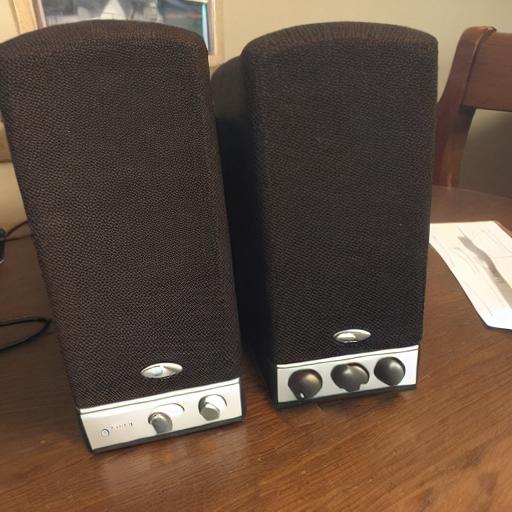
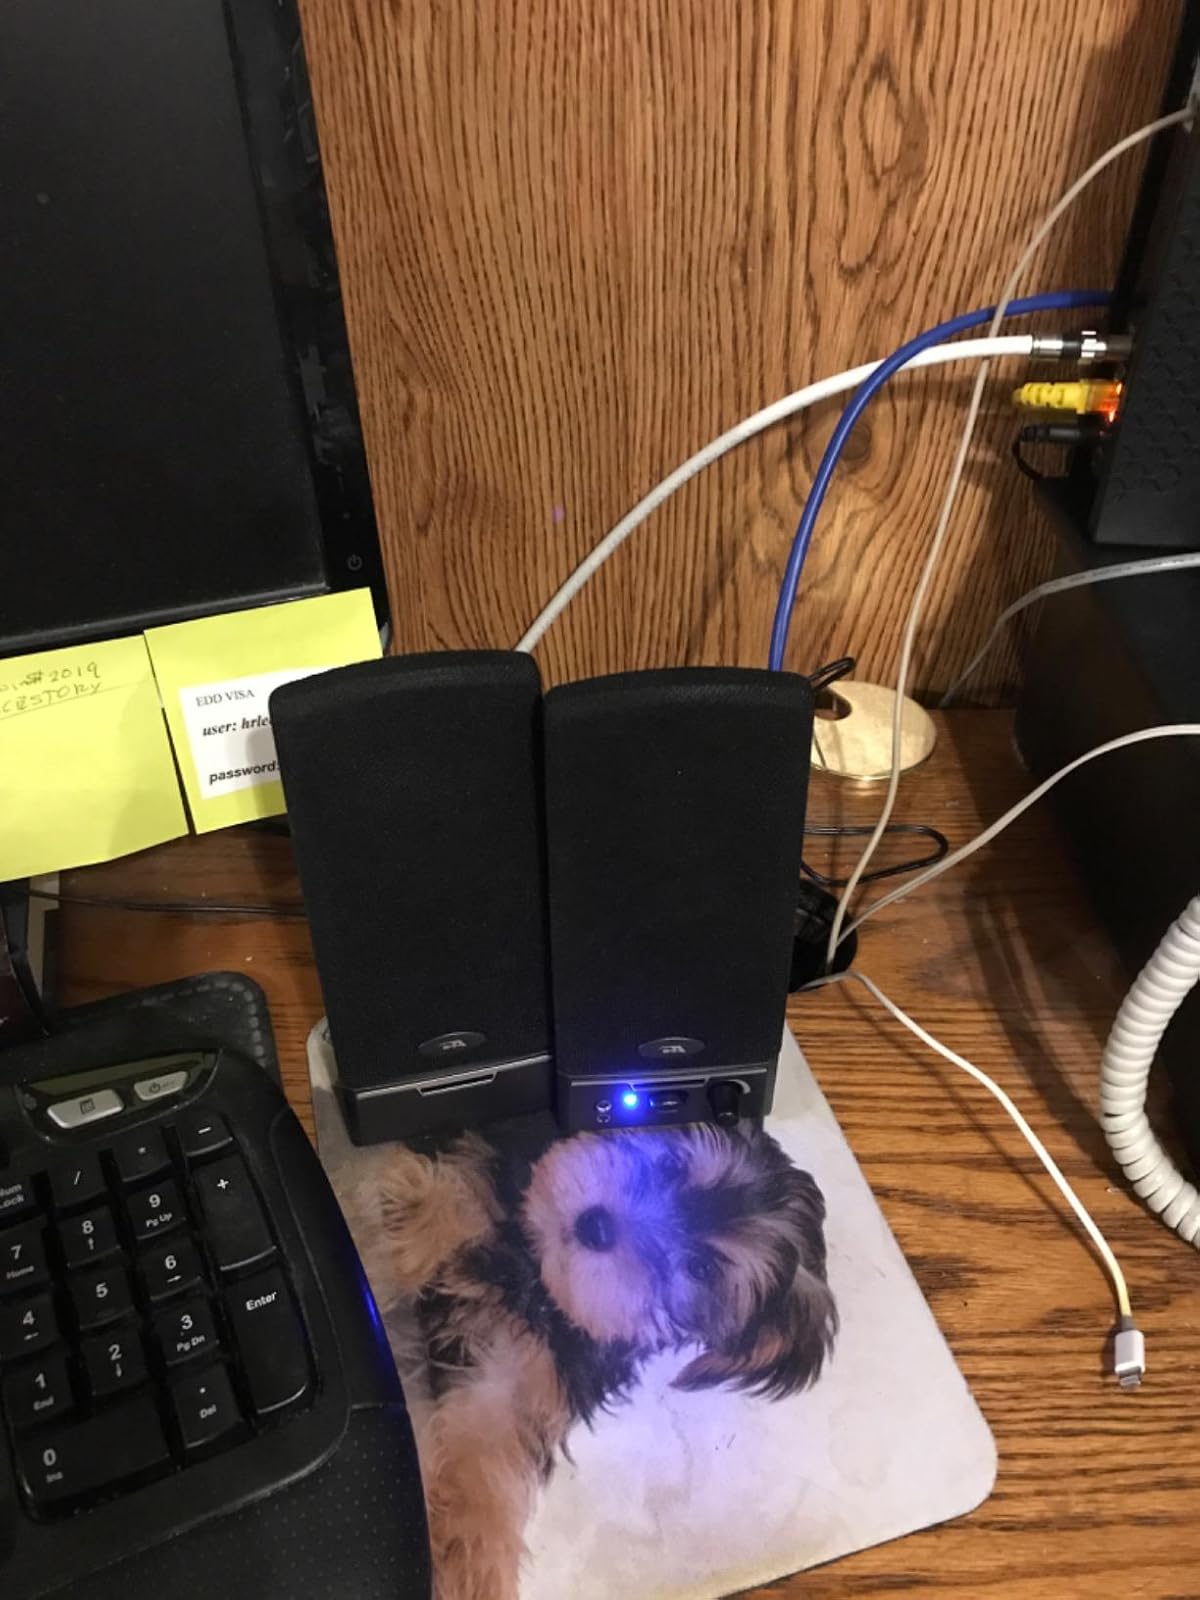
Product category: speaker
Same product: no